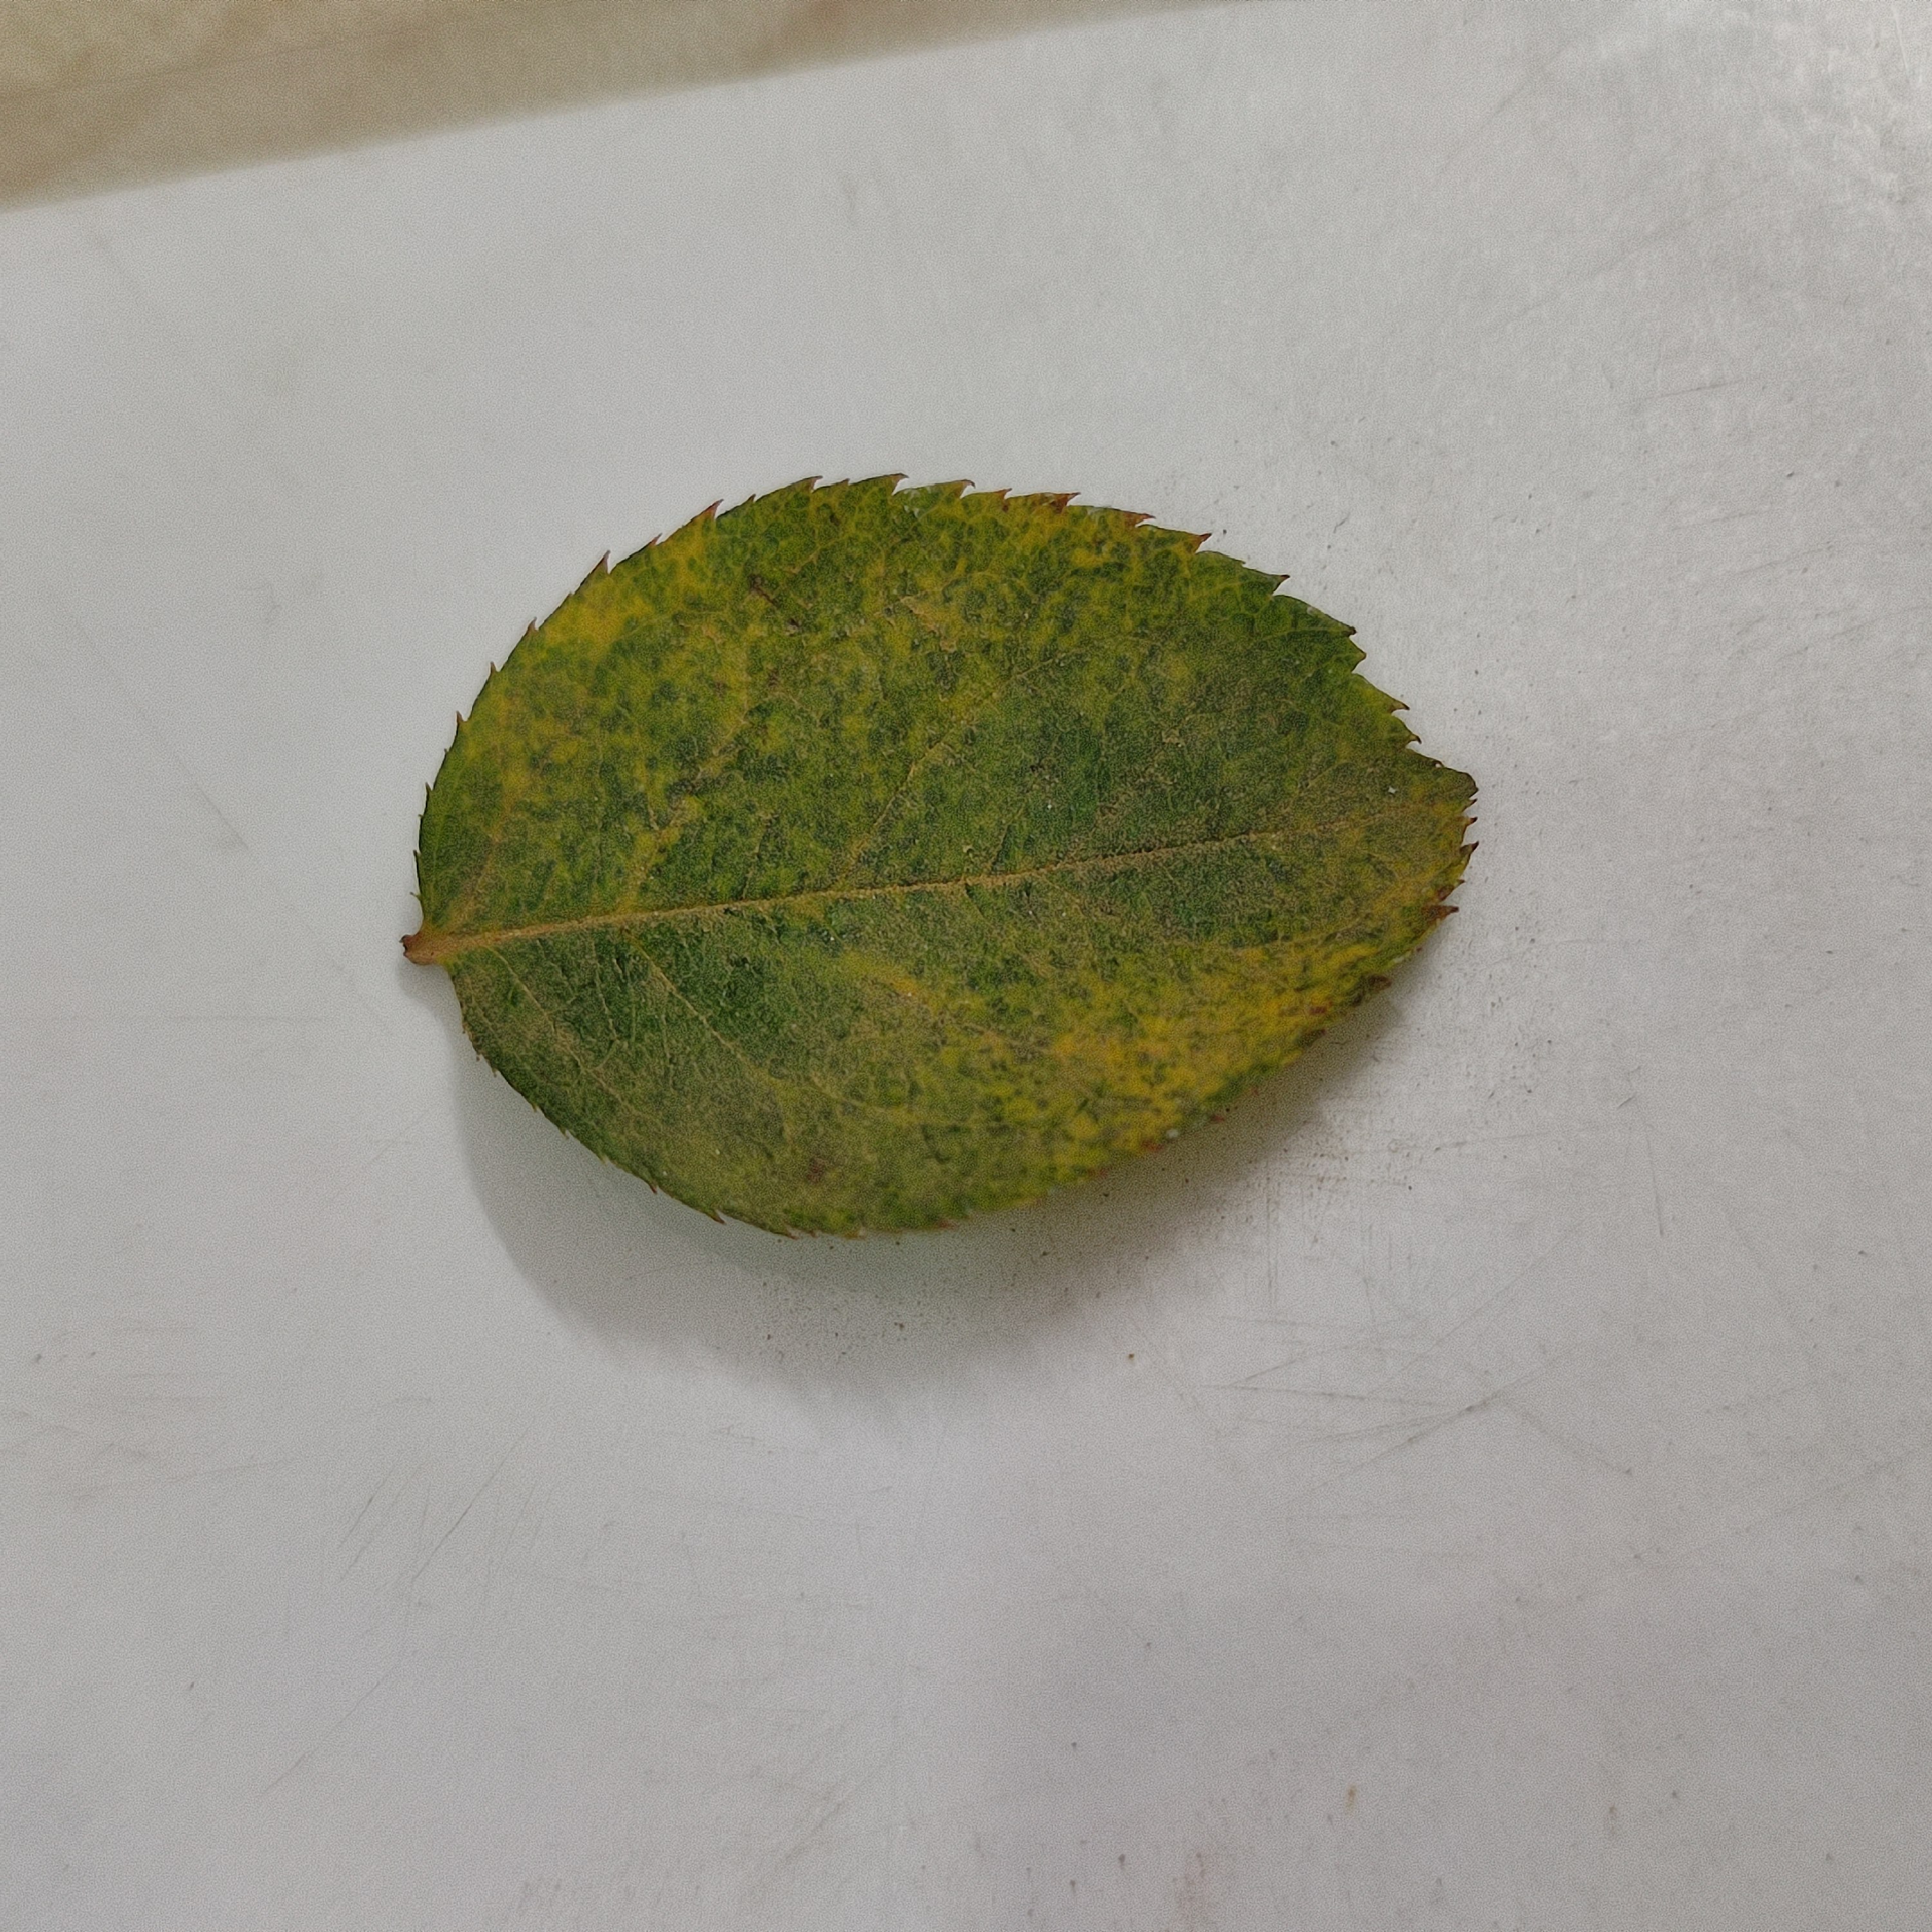
Label: Yellow Mosaic Virus